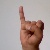
The image shows a hand gesture representing the letter 'I' in Indian Sign Language.